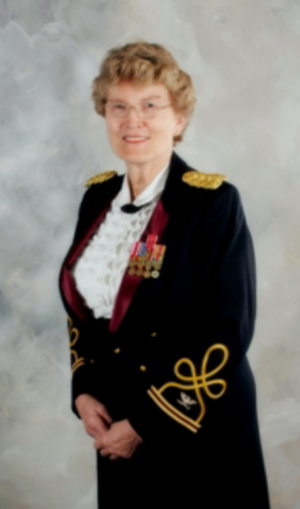
Margarethe « Grethe » Cammermeyer, née le 24 mars 1942 à Oslo, est une militaire et infirmière américaine qui, au cours de sa carrière au sein des forces armées des États-Unis et de la Garde nationale en tant qu'infirmière, a atteint le grade de colonel. Elle est devenue un symbole des droits des homosexuels lorsqu'elle a été chassée de l'armée en 1992 après avoir admis son homosexualité, et a réussi à obtenir la condamnation des autorités et sa réintégration.